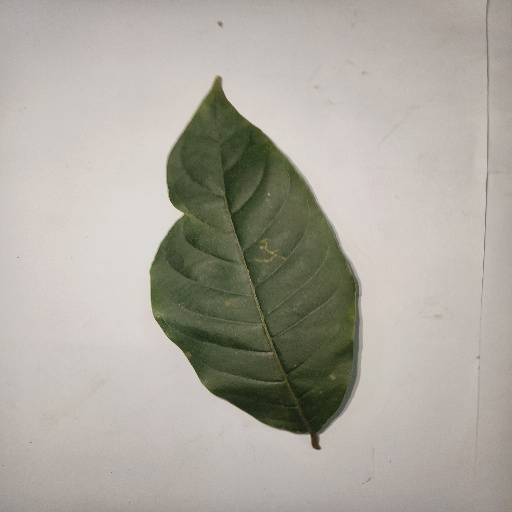
Species: HariTaki
Leaf condition: Healthy Leaf